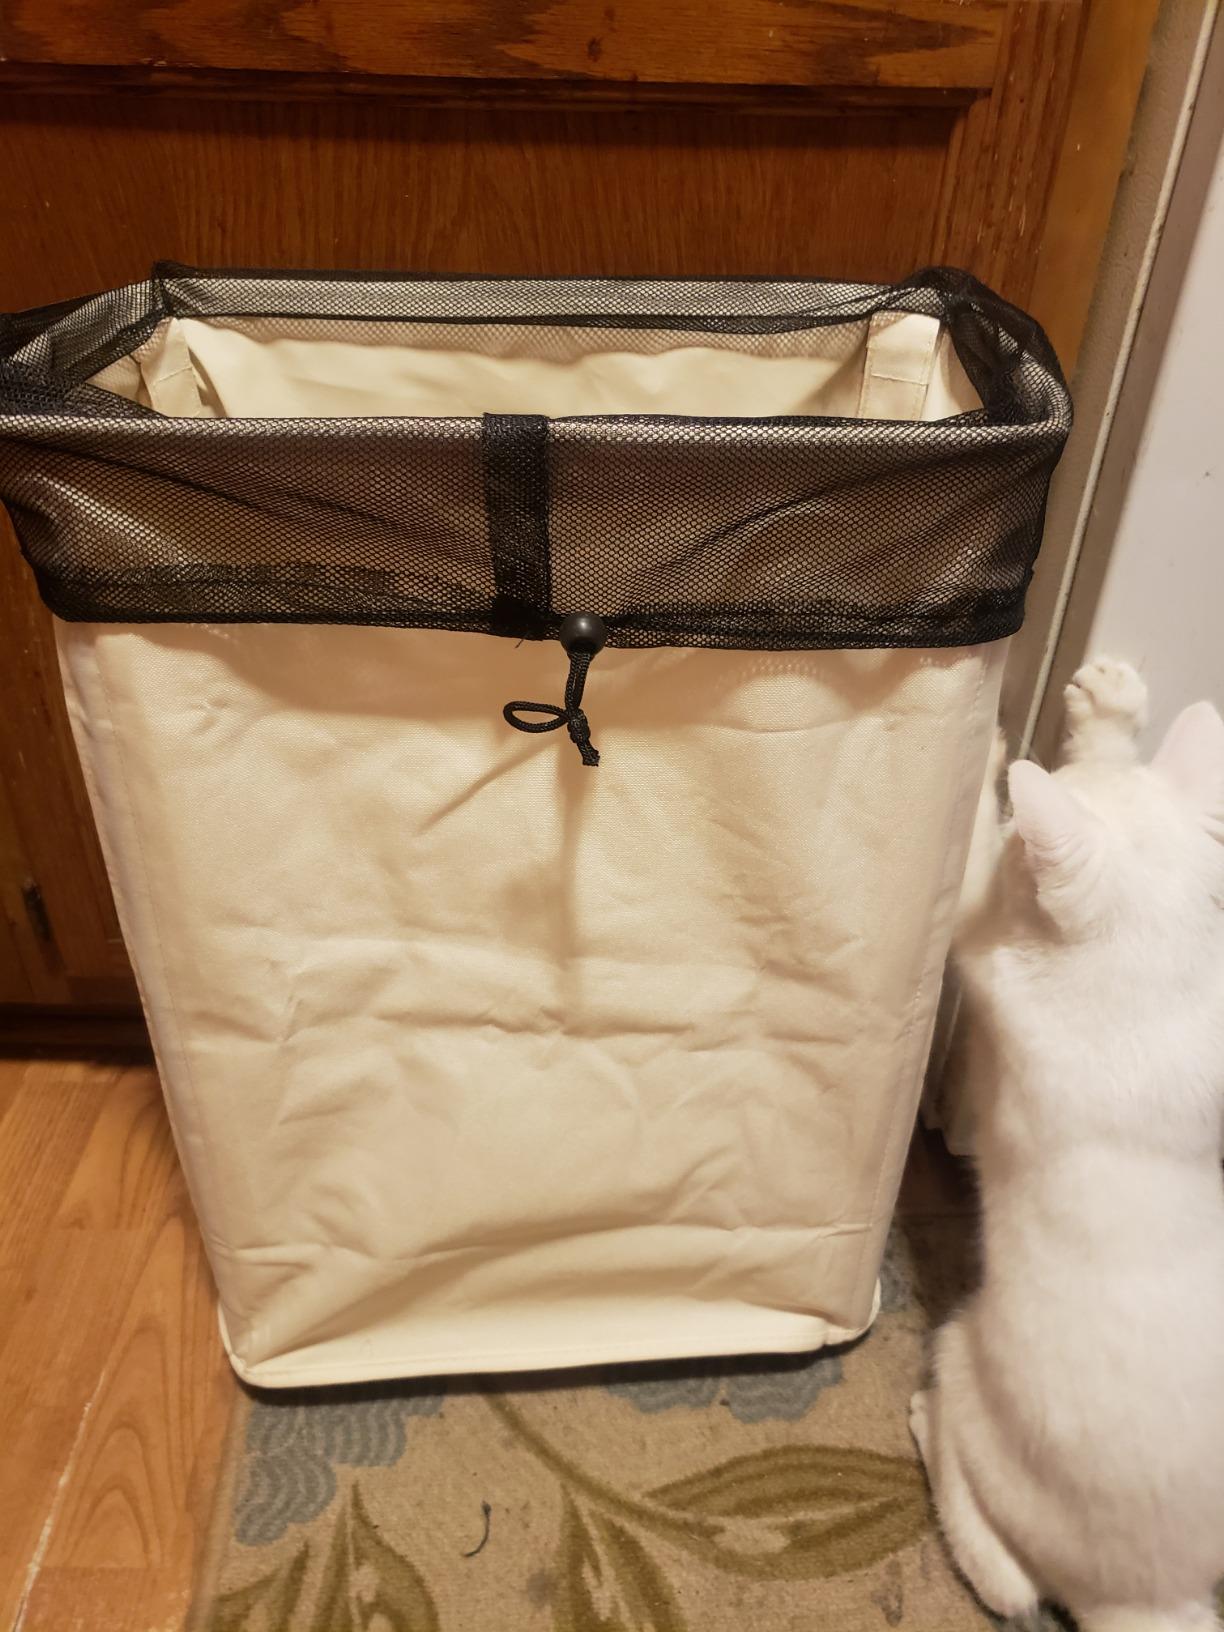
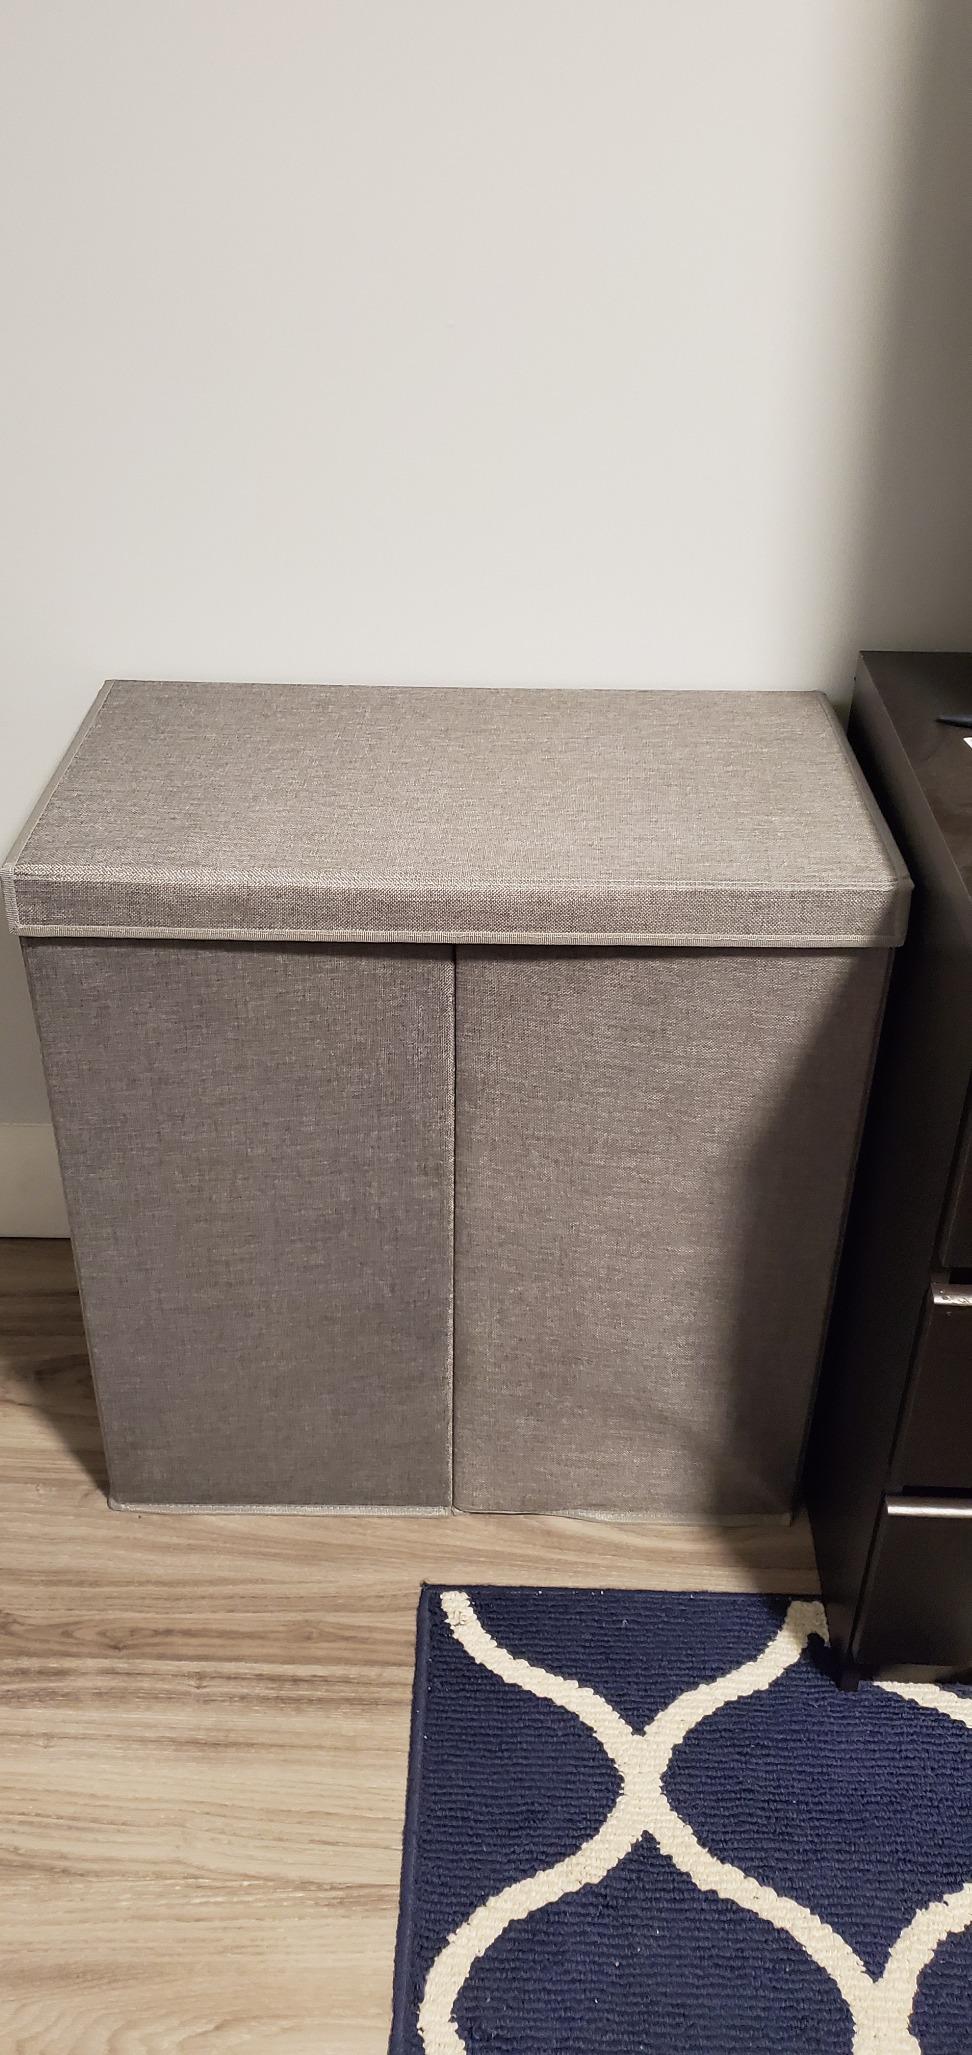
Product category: items_hamper
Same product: no